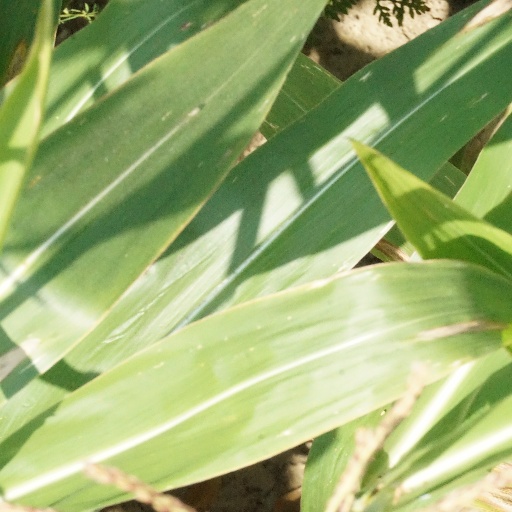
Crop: maize; corn